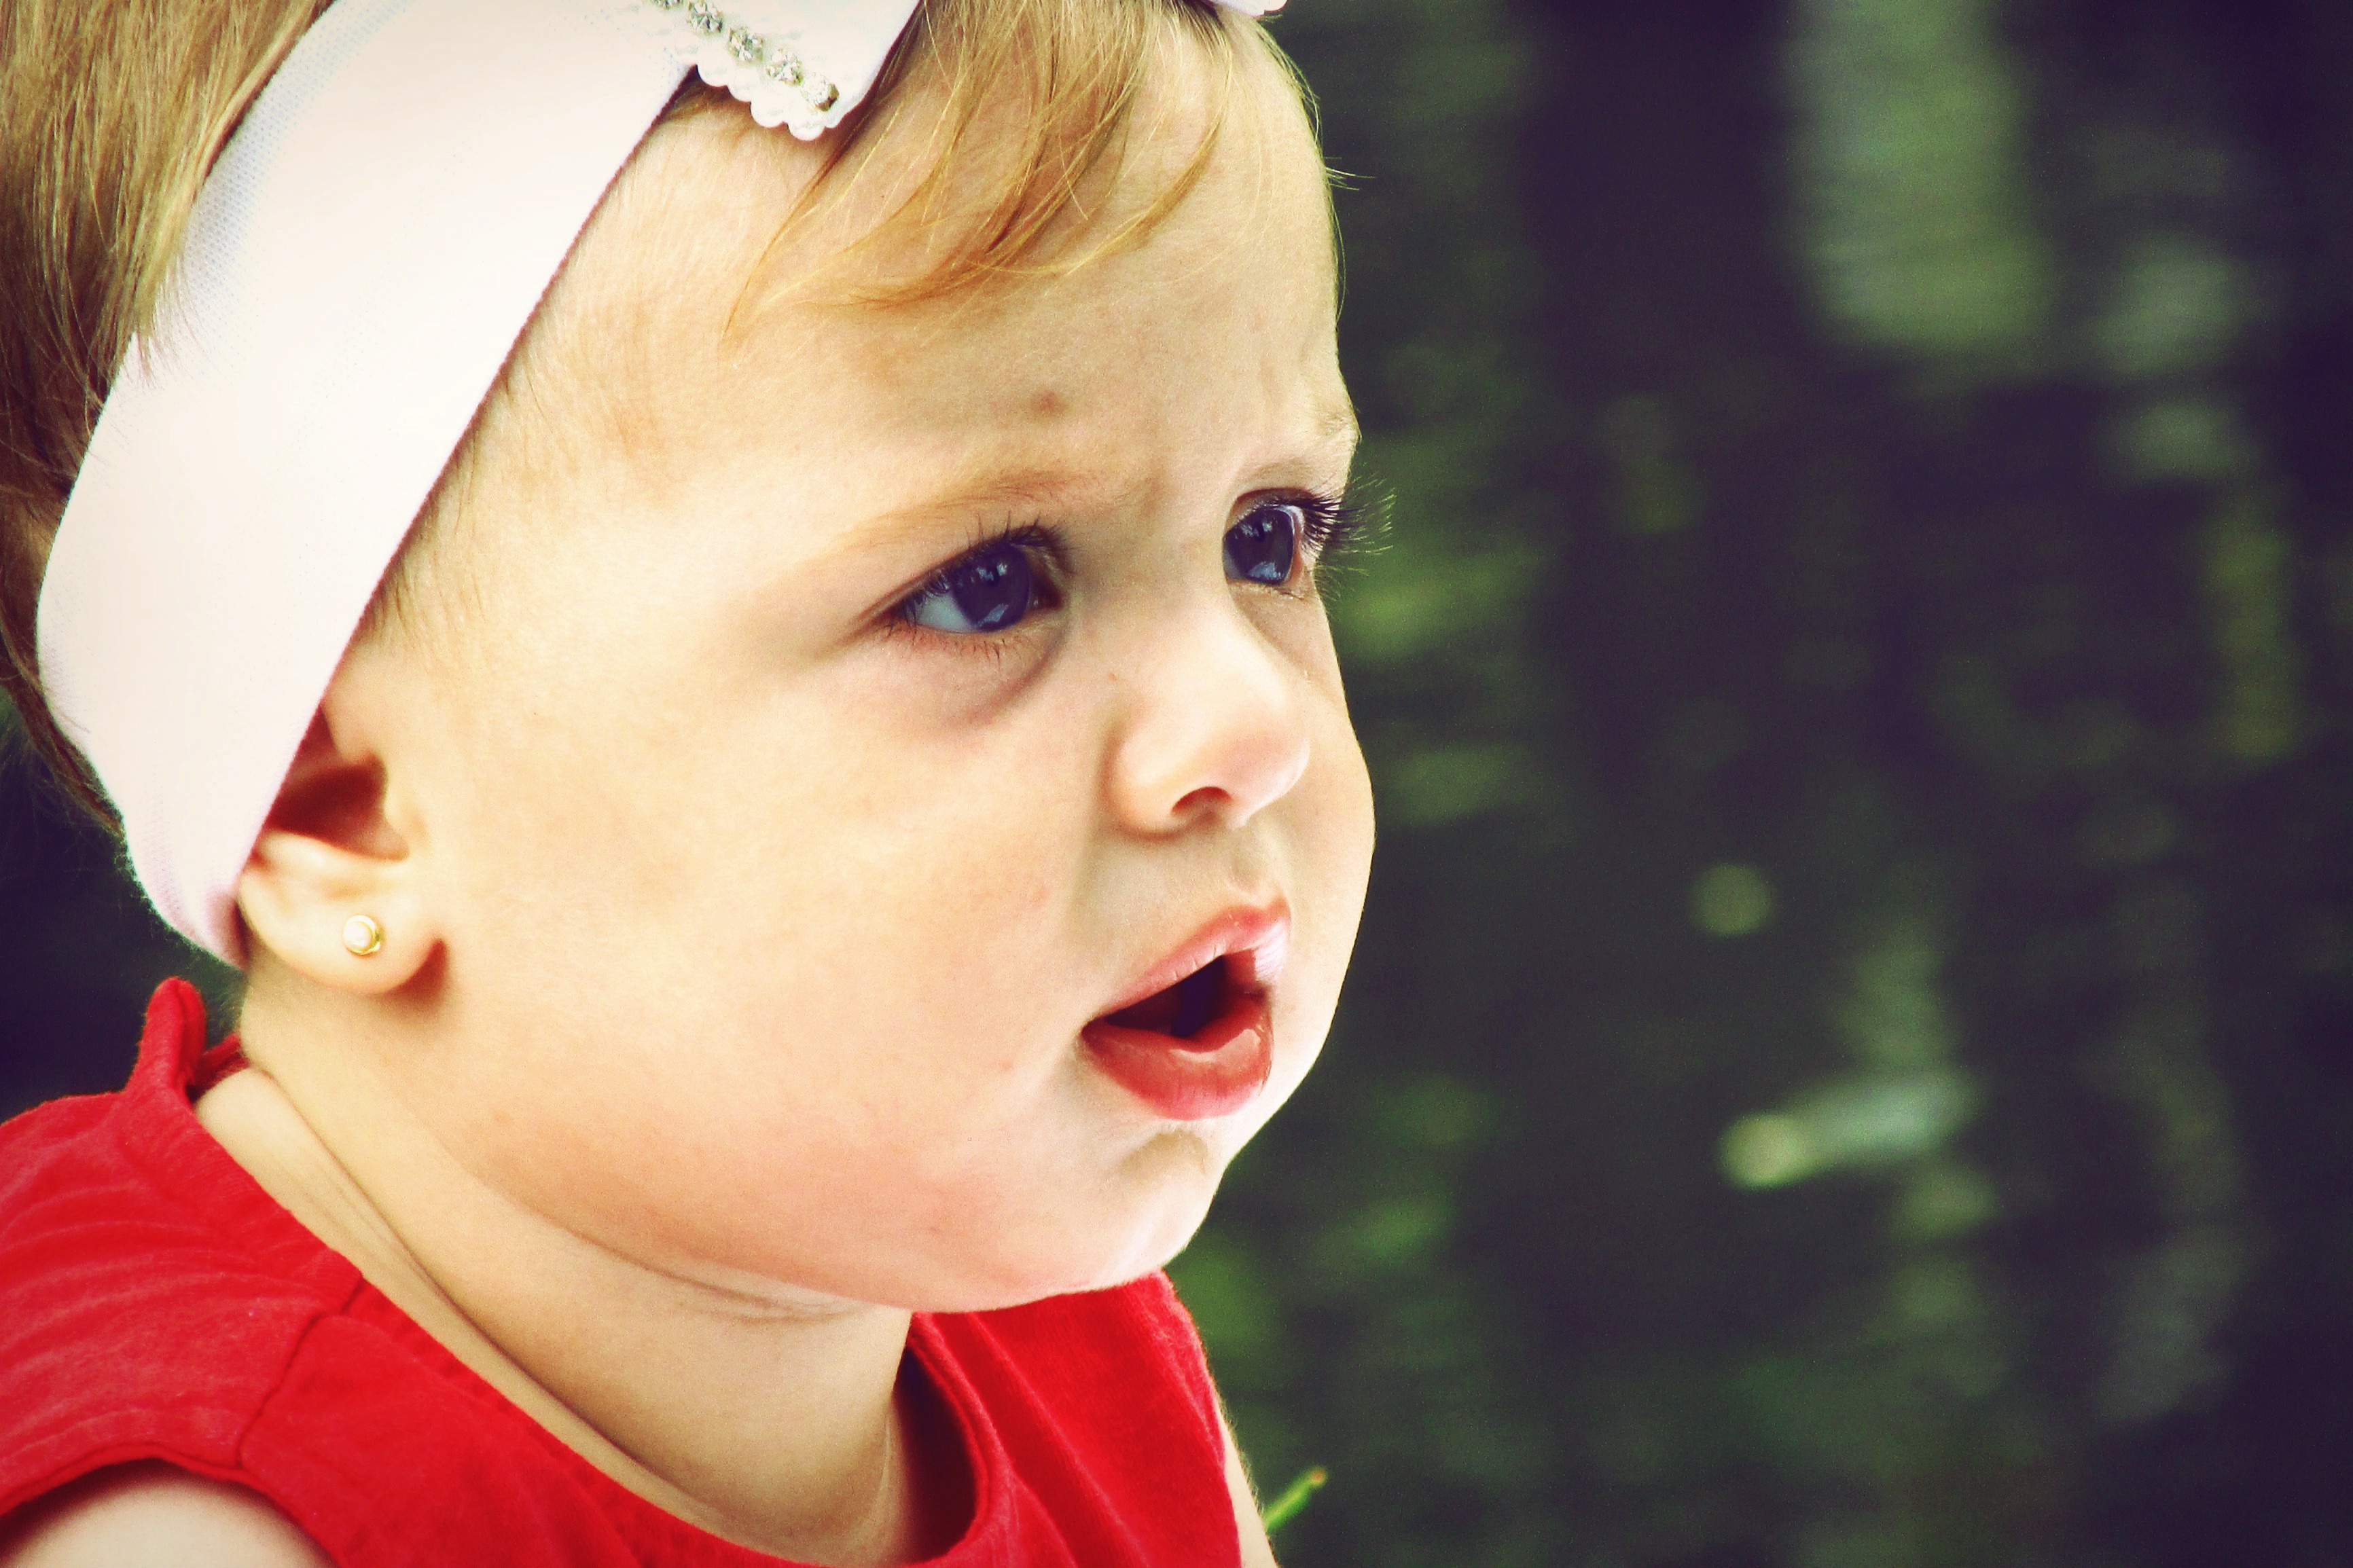
person, girl, photography, portrait, child, facial expression, smile, face, nose, infant, toddler, eye, head, skin, beauty, organ, laughter, emotion, portrait photography